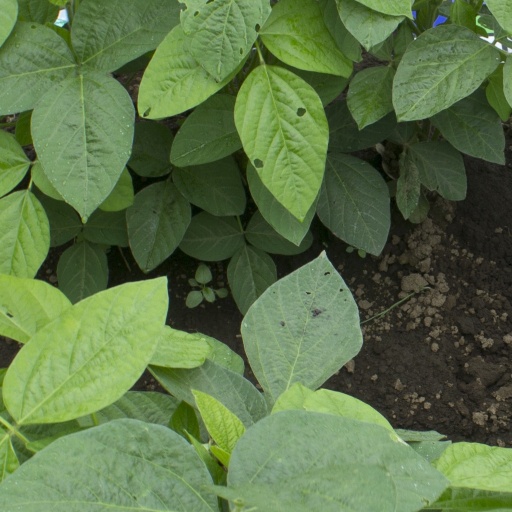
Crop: soybean